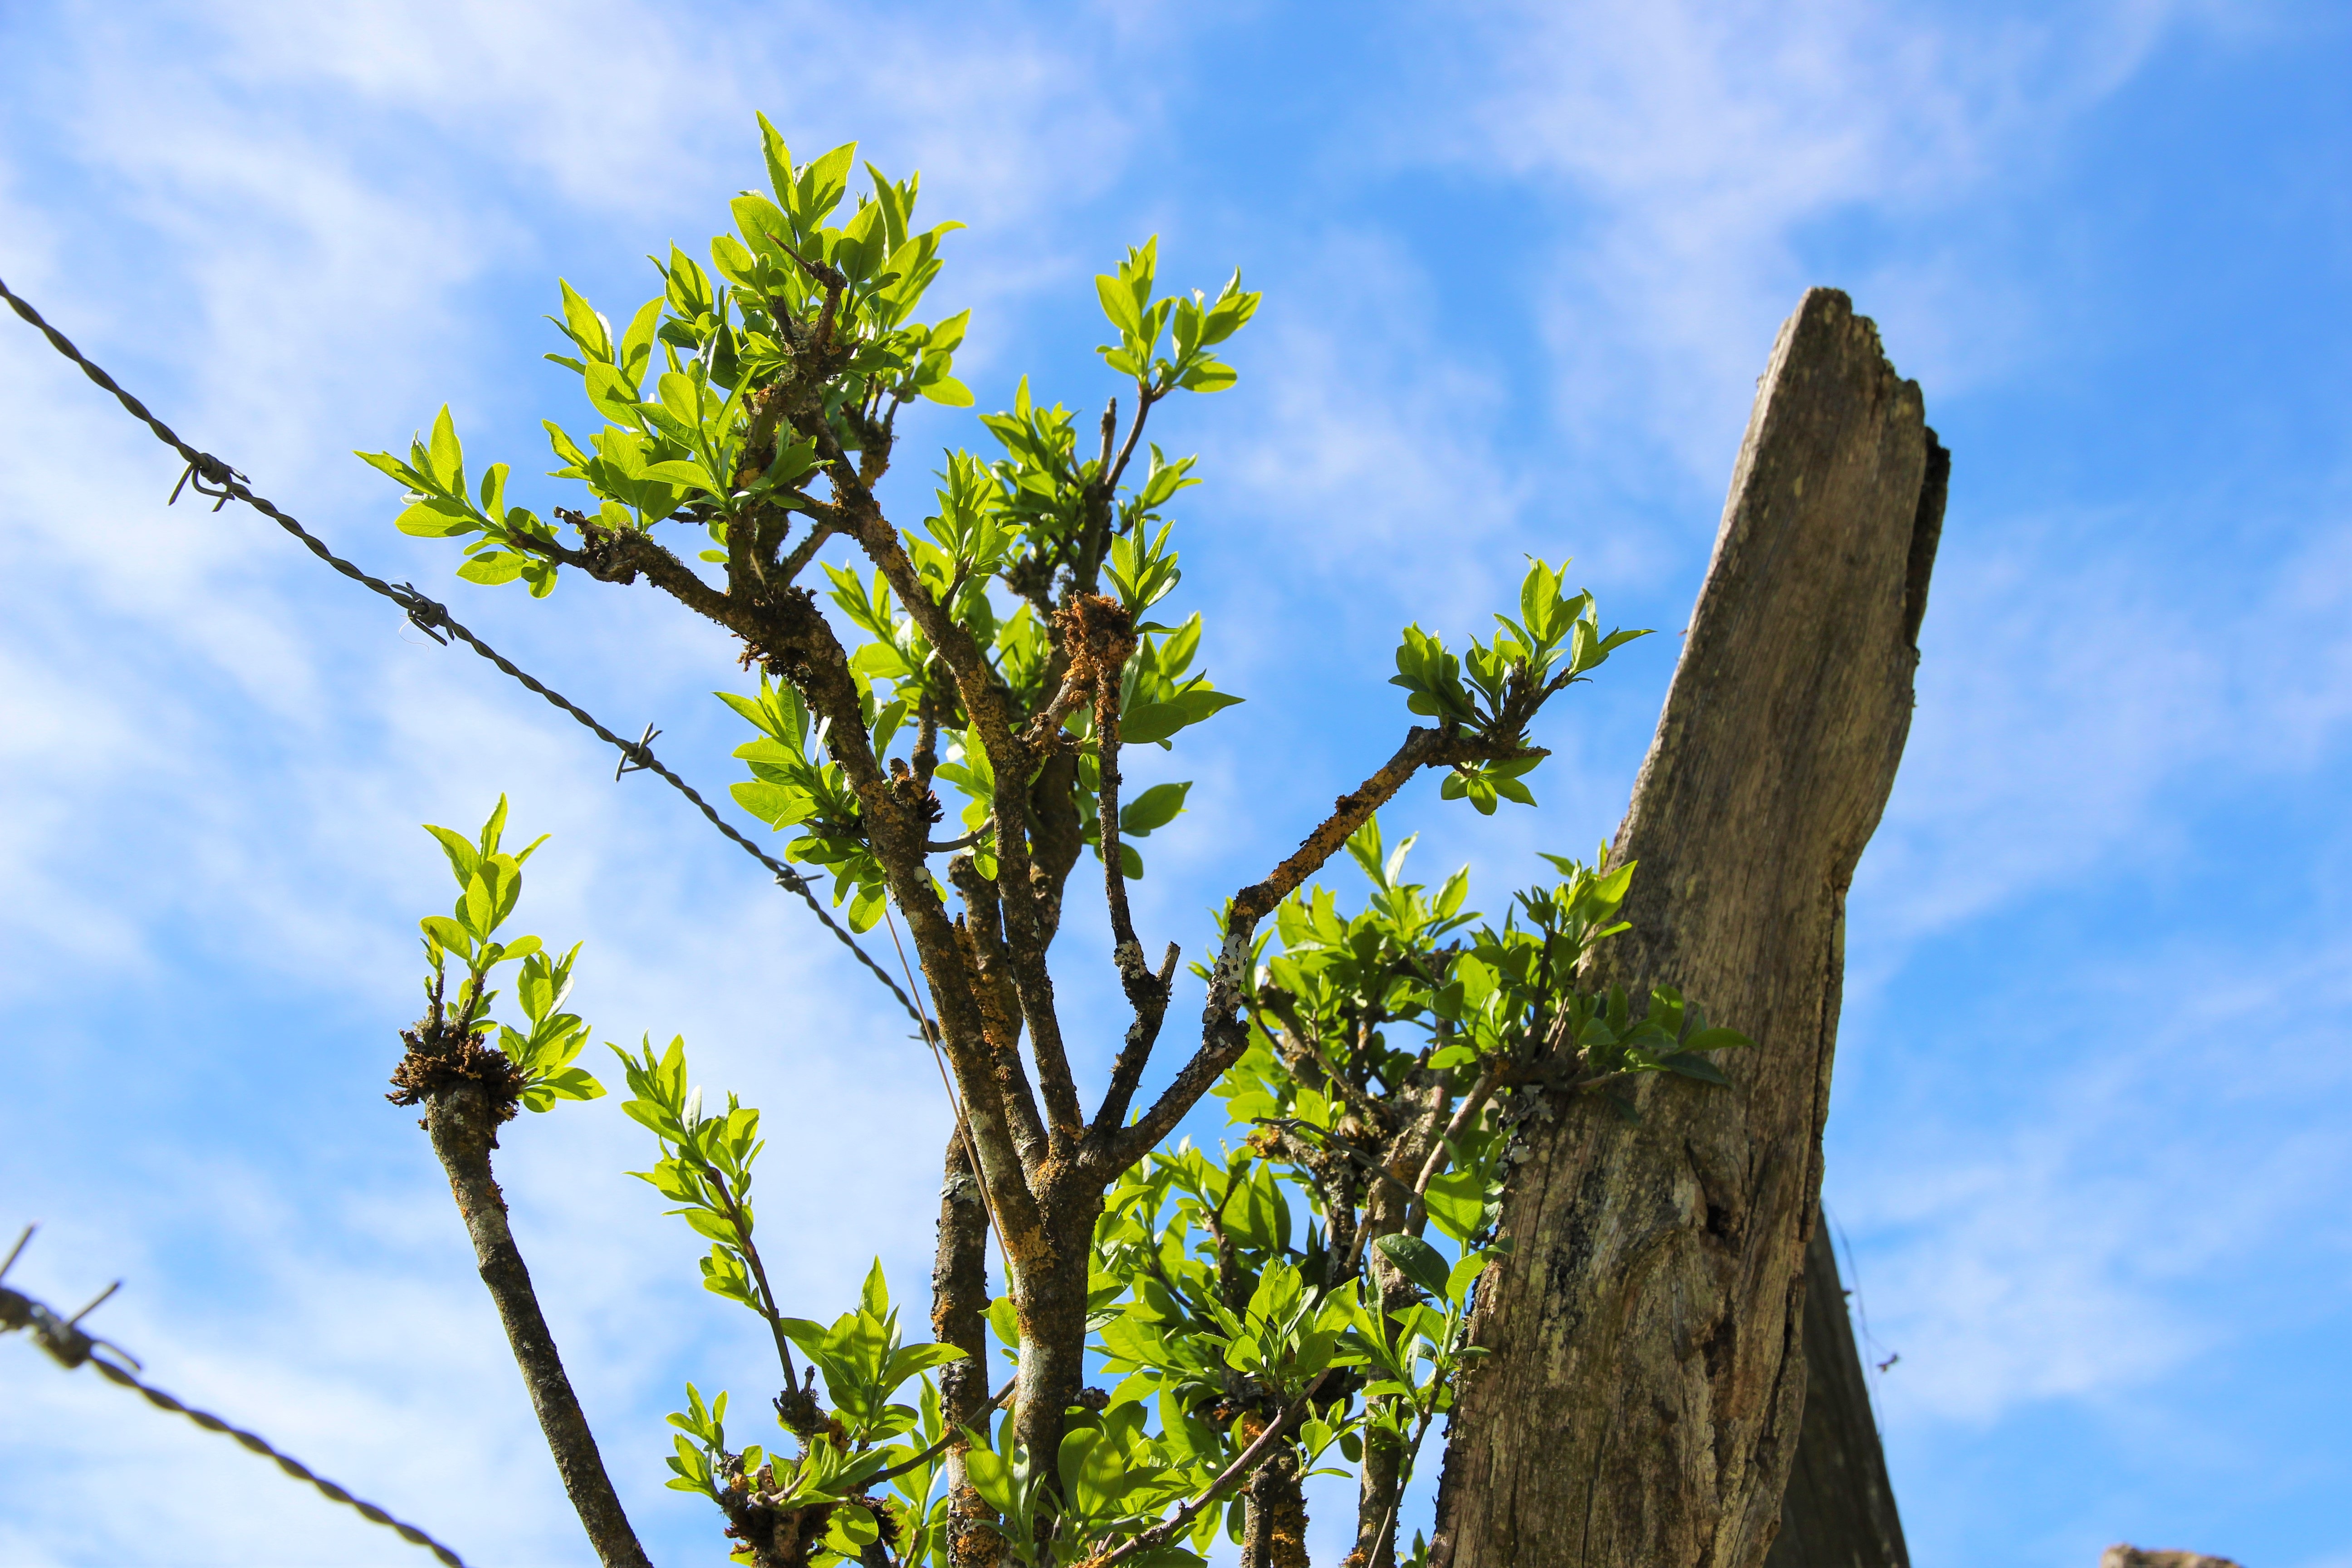
tree, nature, grass, branch, blossom, barbed wire, cloud, growth, plant, sky, sunlight, leaf, flower, spring, green, botany, blue, flora, ecosystem, woody plant, arecales